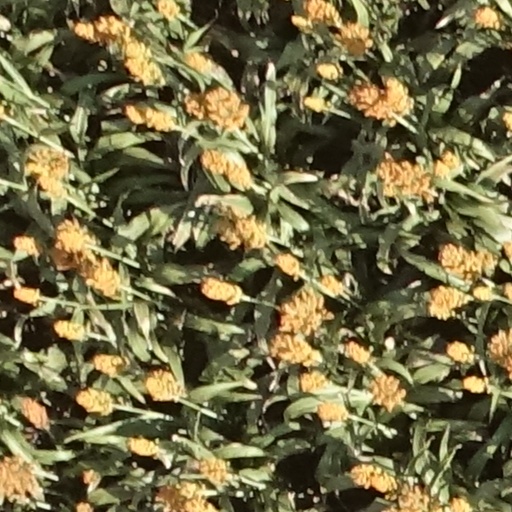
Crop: sorghum